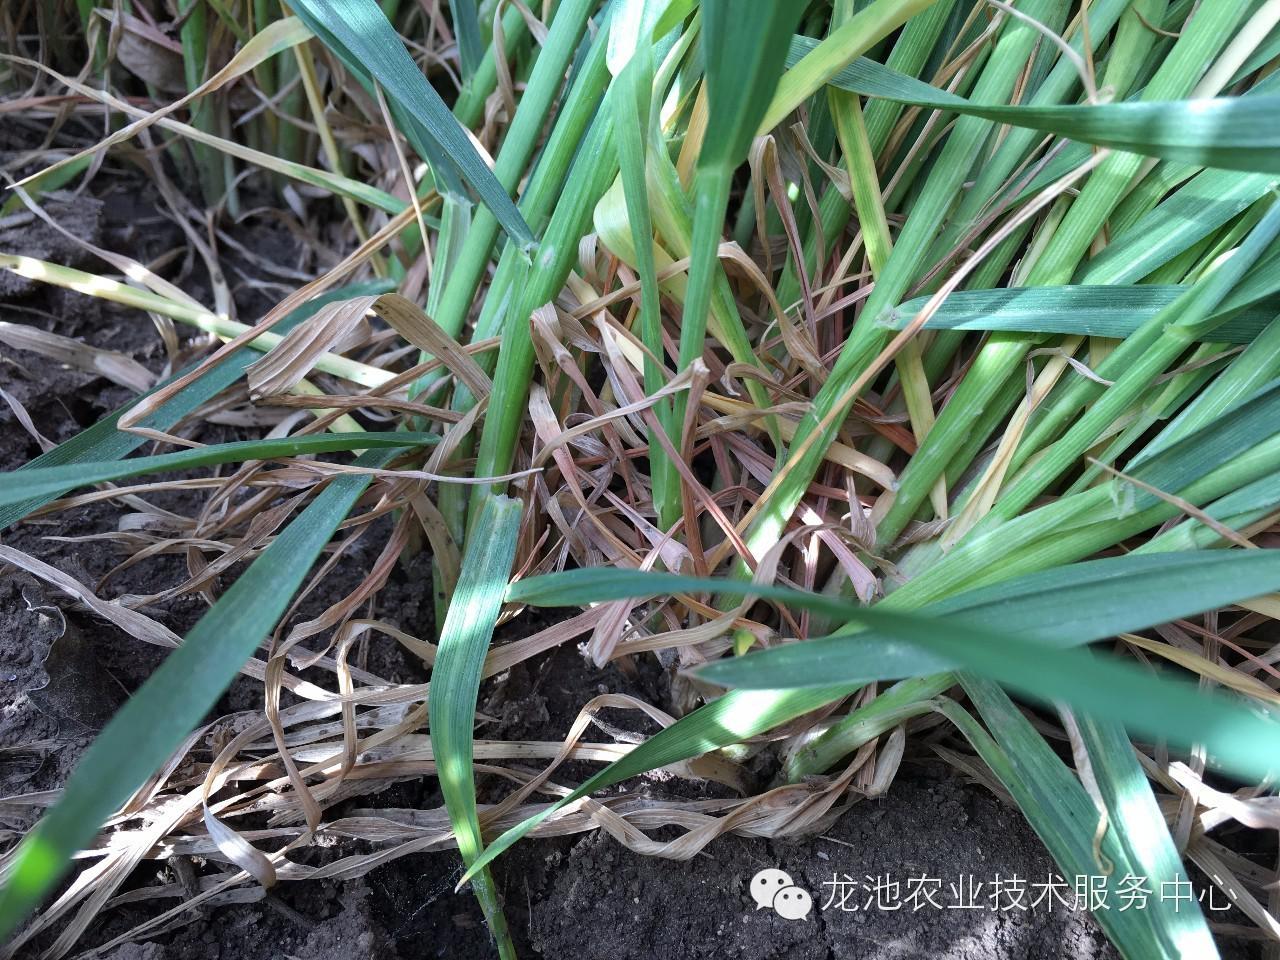
Plant: Wheat
Disease: wheat powdery mildew